Consolation-Maisonnettes

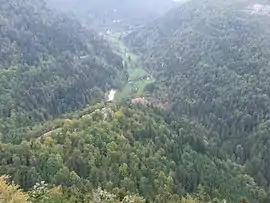
The valley of Consolation

Consolation-Maisonnettes is a commune in the Doubs department in the Bourgogne-Franche-Comté region in eastern France.